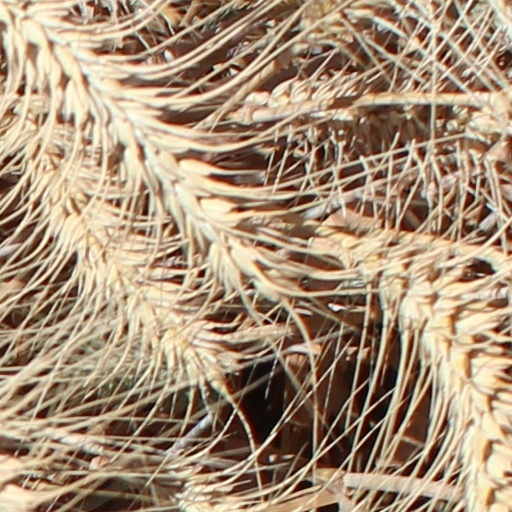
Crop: wheat